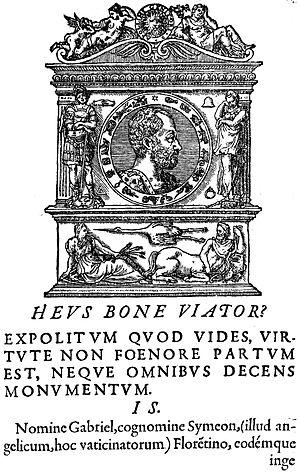
Mausolée imaginé par Gabriel Simeoni pour lui-même dans son ouvrage Description de la Limagne d'Auvergne.
Gabriel Simeoni, ou Symeoni, ou Syméon, suivant la francisation signant ses ouvrages, ou Gabriello Simeoni est un humaniste florentin de la Renaissance, écrivain de langue française, italienne, latine, poète, historien, militaire et astrologue.